2017 Affordable Care Act replacement proposals

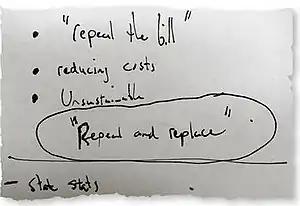
Notecard from the Republican brain-storming session on which the "Repeal and replace" slogan originated, March 2010

President Donald Trump and many Republicans have vowed to repeal and replace Obamacare; President Trump signed an executive order on January 20, 2017, his first day in office, that according to White House Press Secretary Sean Spicer would "ease the burden of Obamacare as we transition from repeal and replace". Spicer would not elaborate further when asked for more details.